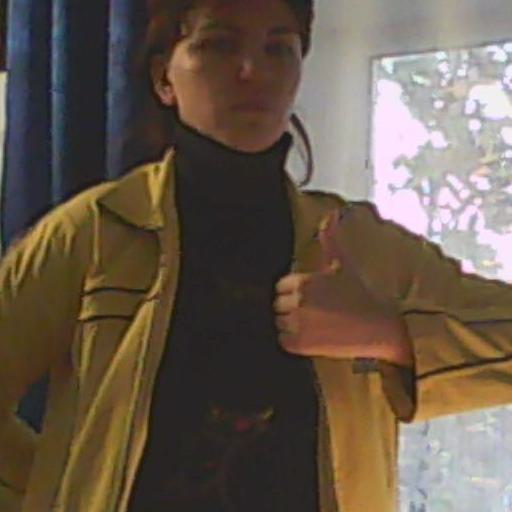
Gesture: like